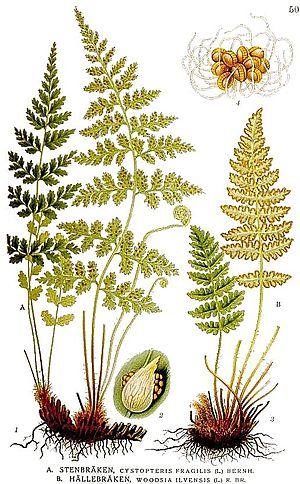
Woolsia ilvensis, ou woodsie de l'île d'Elbe, est une espèce de fougères du genre Woodsia appartenant à la famille des Woodsiaceae que l'on trouve au nord de l'Amérique et en Eurasie, dans les régions froides.